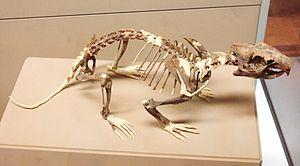
La liste des espèces d'animaux disparus d'Europe comptabilise les animaux éteints, réintroduits et disparus localement d'Europe du Pliocène à l'Holocène.